San Leandro, California

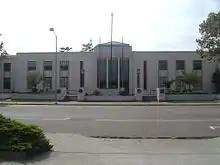
City Hall

San Leandro is a charter city with a Mayor-Council-Manager form of government. The City Manager is Janelle Cameron. San Leandro city hall was built in 1939.